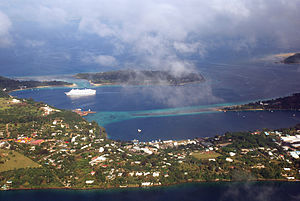
Port Vila
Port Vila er hovedstaden og den største by i Stillehavsstaten Vanuatu. Byen ligger på sydkysten af øen Efate i Shefa-provinsen. Ved folketællingen i 1999 var der 29.356 indbyggere i byen, hvilket var en forøgelse på 55 % i forhold til den foregående folketælling i 1989. Nu har byen 44.040indbyggere. Port Vila er det økonomiske og kommercielle centrum i Vanuatu.